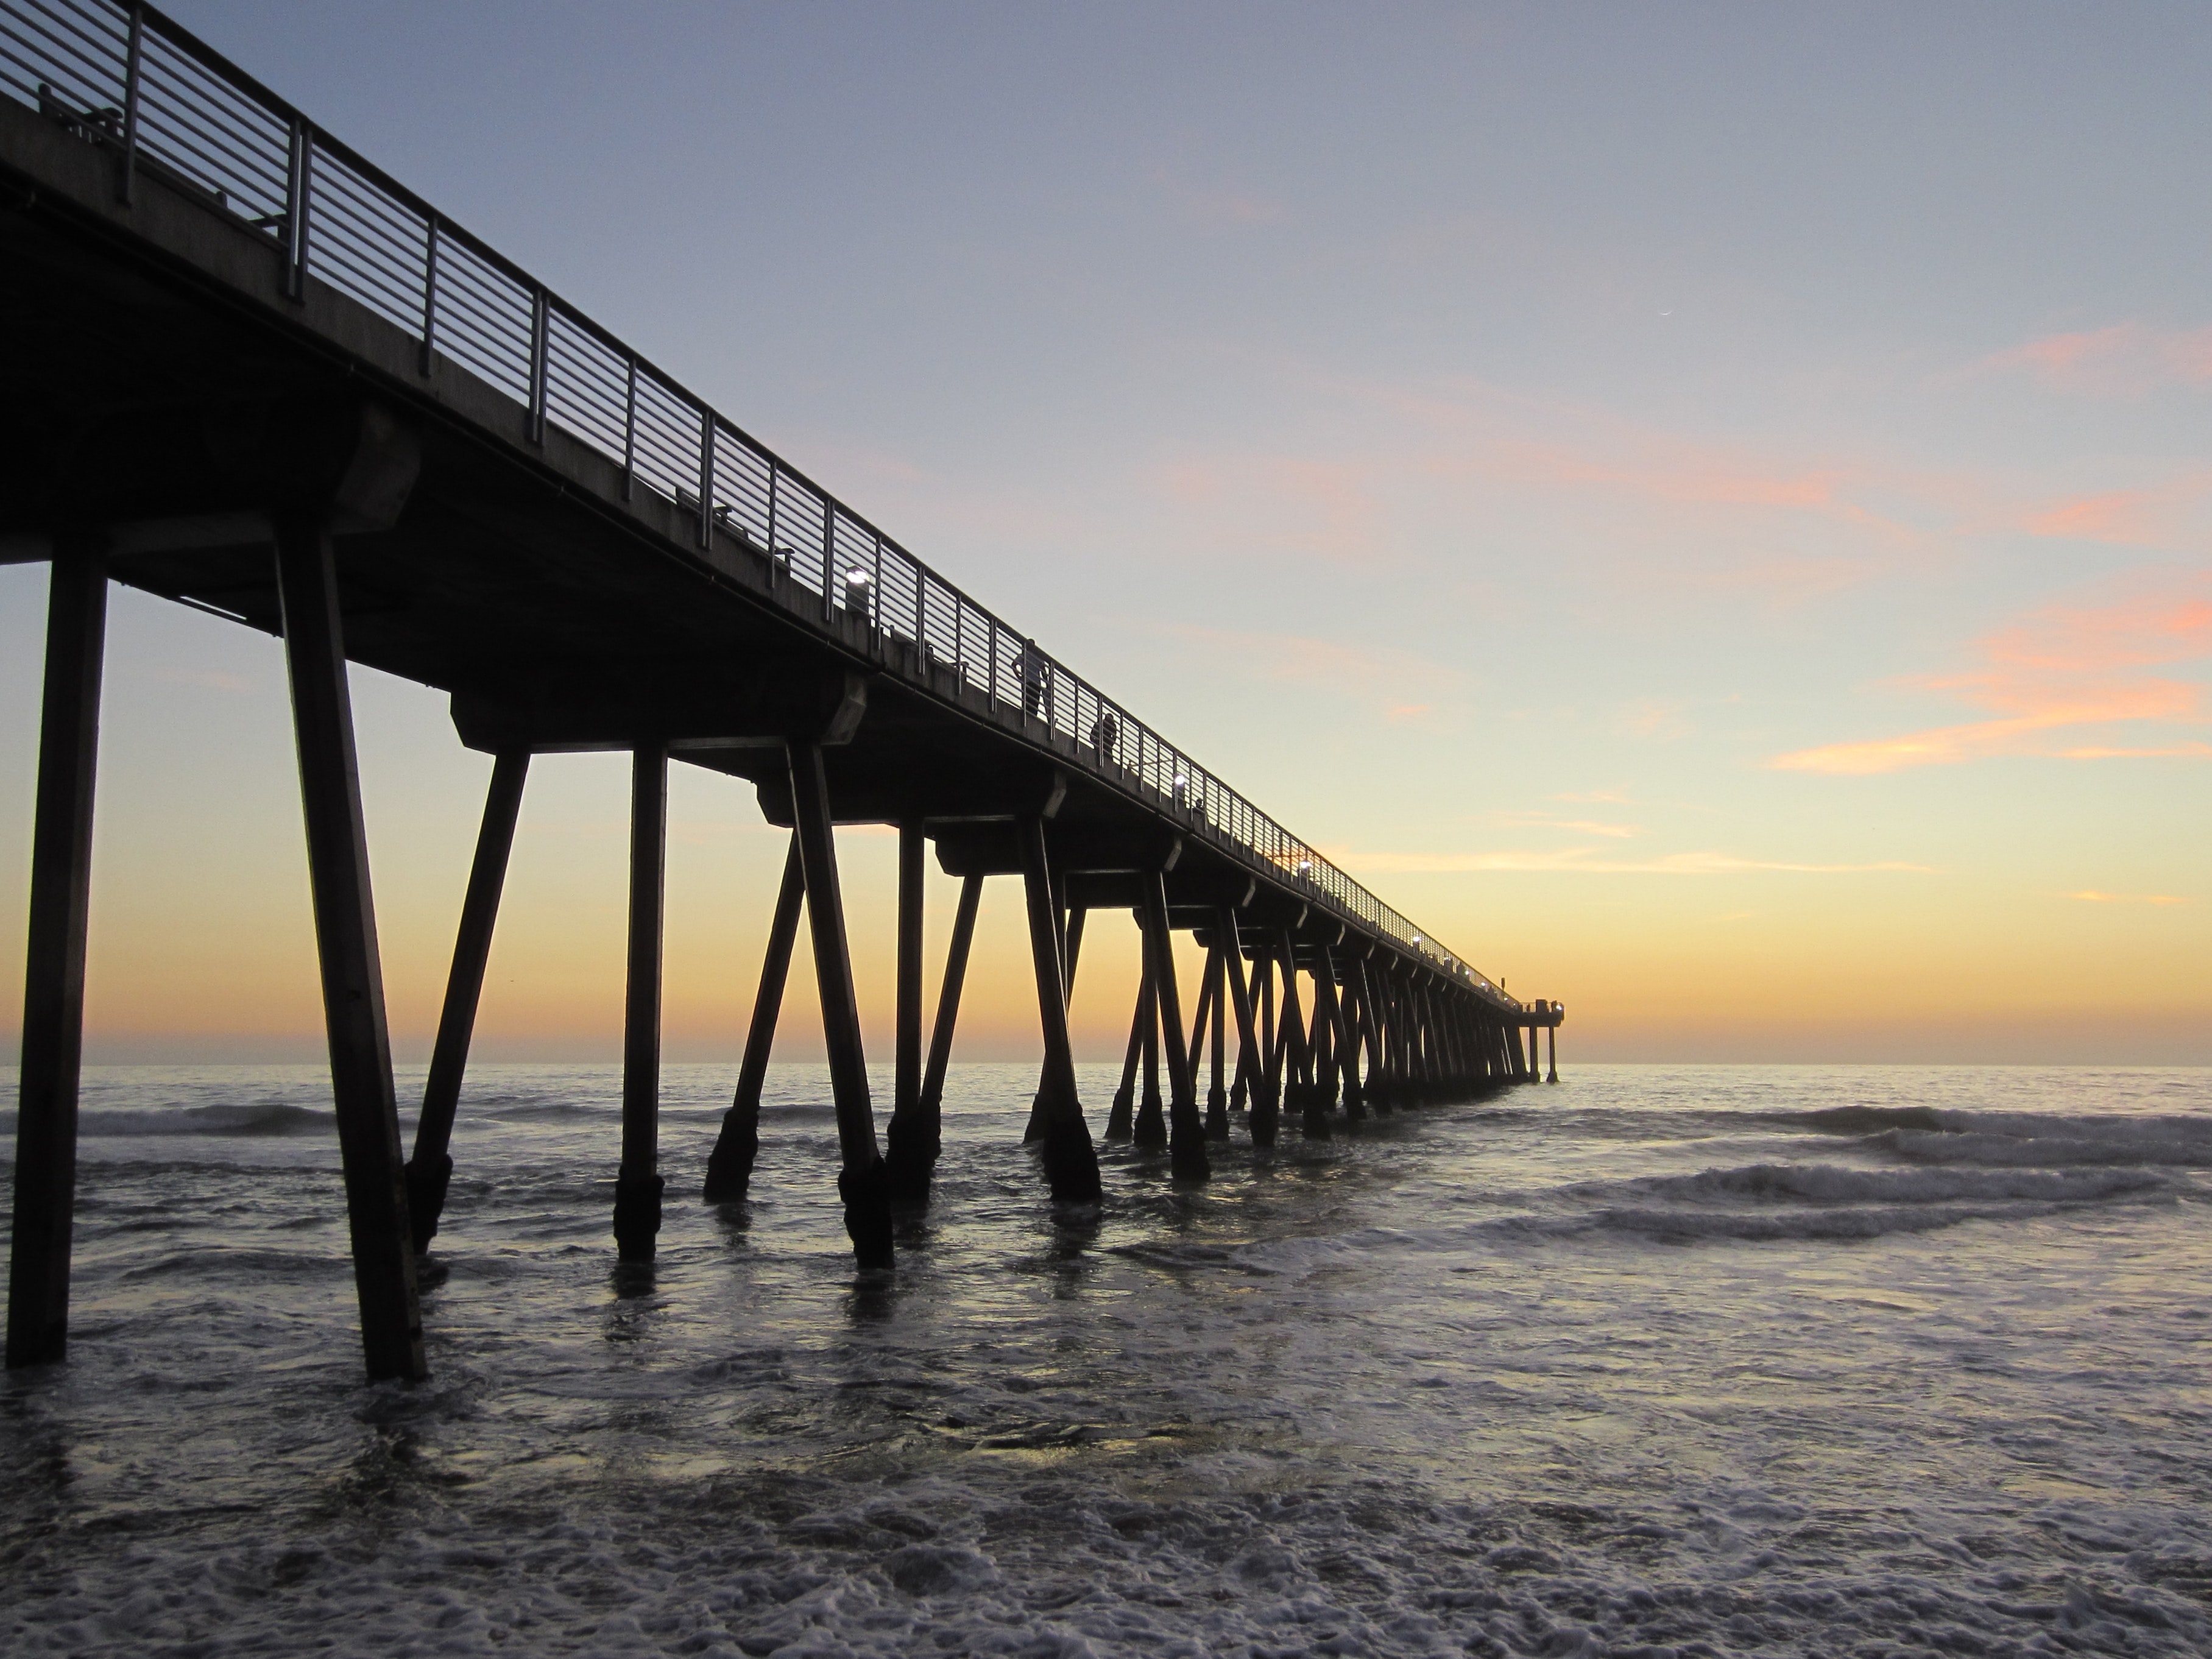
pier, sky, water, sea, horizon, ocean, bridge, coast, morning, shore, sunset, evening, beam bridge, wave, sunrise, cloud, nonbuilding structure, tide, reflection, beach, calm, dusk, dawn